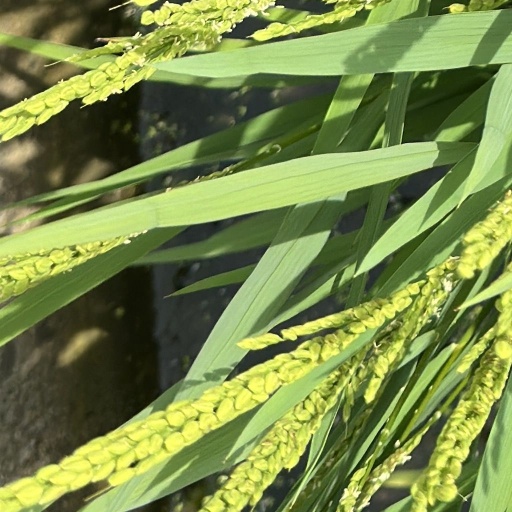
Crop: rice